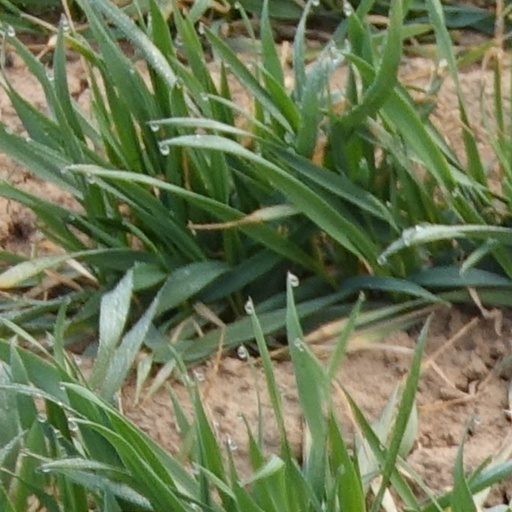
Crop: wheat